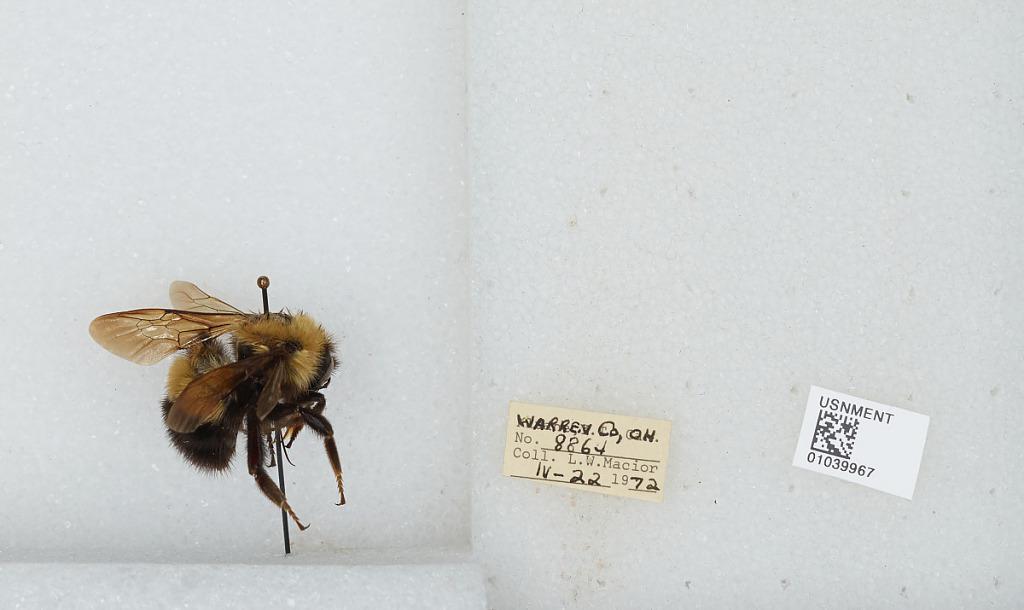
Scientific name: Bombus (Pyrobombus) perplexus Cresson
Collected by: L. Macior
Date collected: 1972-4-22
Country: United States
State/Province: Ohio
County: Warren
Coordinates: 39.4242, -84.1856